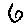
Label: 6